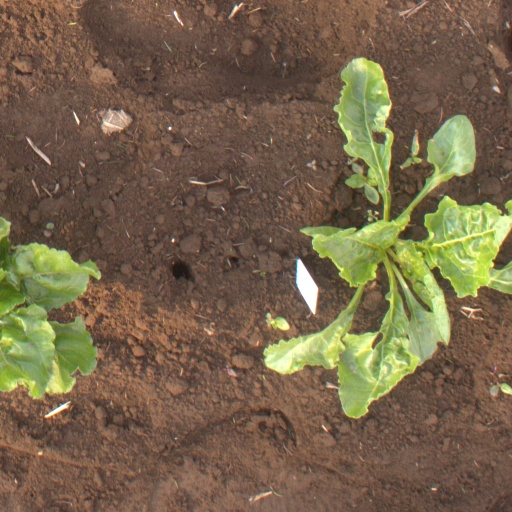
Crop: sugar beet